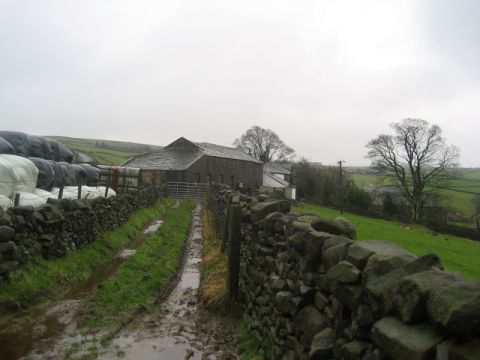
Road surface condition: standing_water